Japanese 20mm Cannon Blockhouse

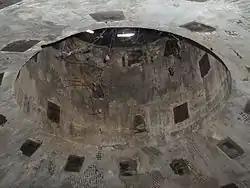

The Japanese 20mm Cannon Blockhouse is one of many relics of World War II on the island of Saipan in the Northern Mariana Islands. It is a concrete blockhouse, semi-circular in shape with a diameter of about . Its walls are thick with four firing ports large enough to accommodate 20mm cannons, originally equipped with steel sliding shutters. A steel door thick provides access to the structure at the rear, sheltered by a concrete wall and covered defensively by a machine gun port. The blockhouse is located near the center of what is locally called Big Agingan Beach (Unai Dankulo Agingan), on the south coast of the island, about from the shore. It was built in some haste by the Japanese forces defending Saipan in 1944, and was captured by Allied forces early in the Battle of Saipan.